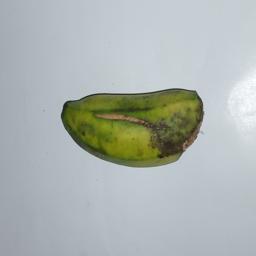
Banana variety: Champa Kola